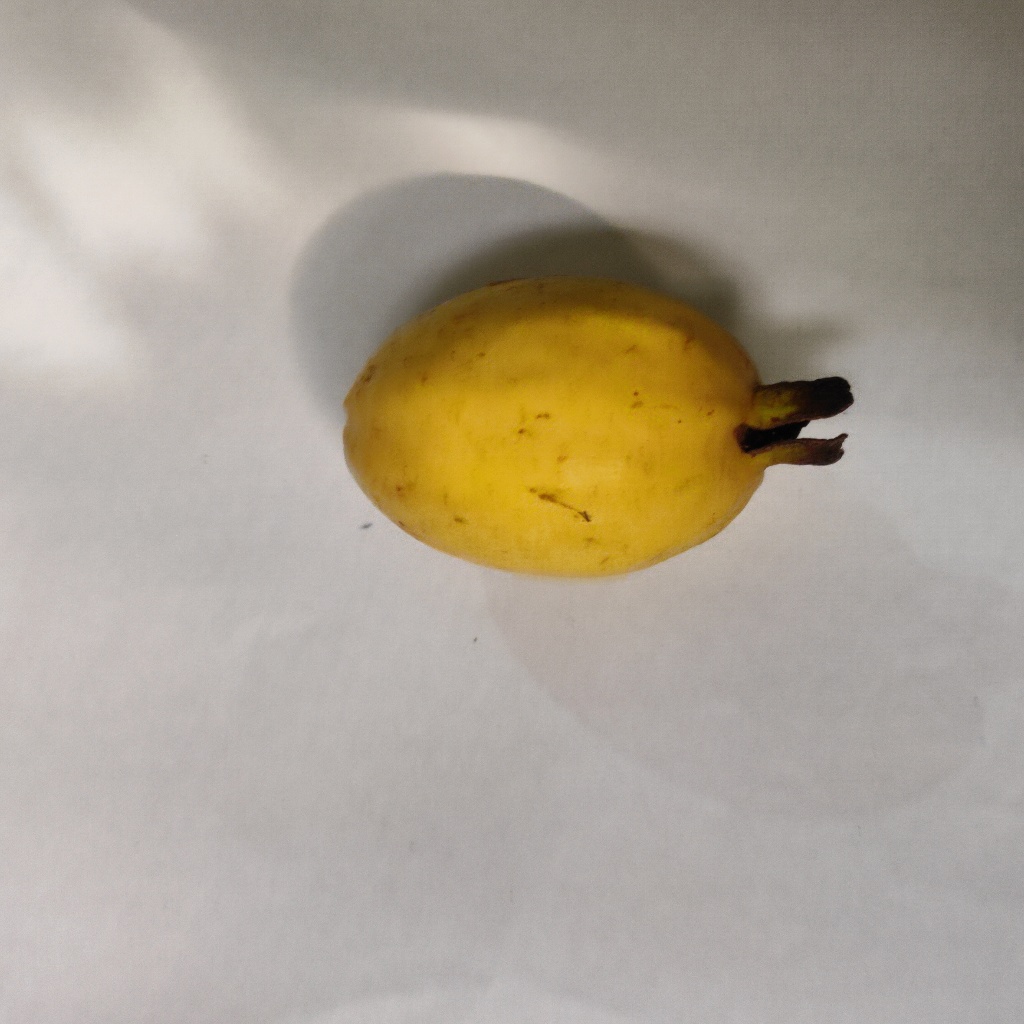
Crop: guava
Quality class: Class_A